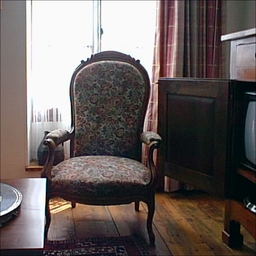
Room type: livingroom